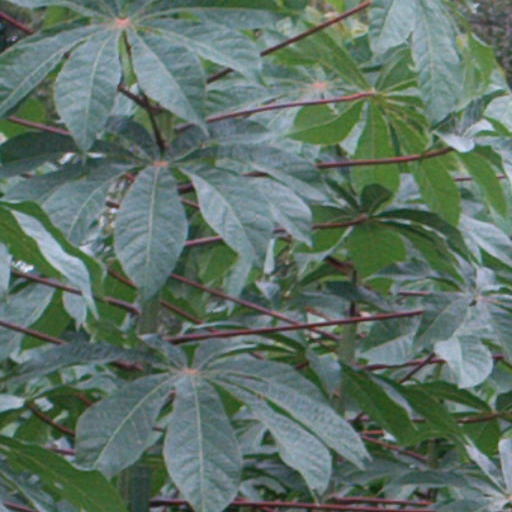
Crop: cassava